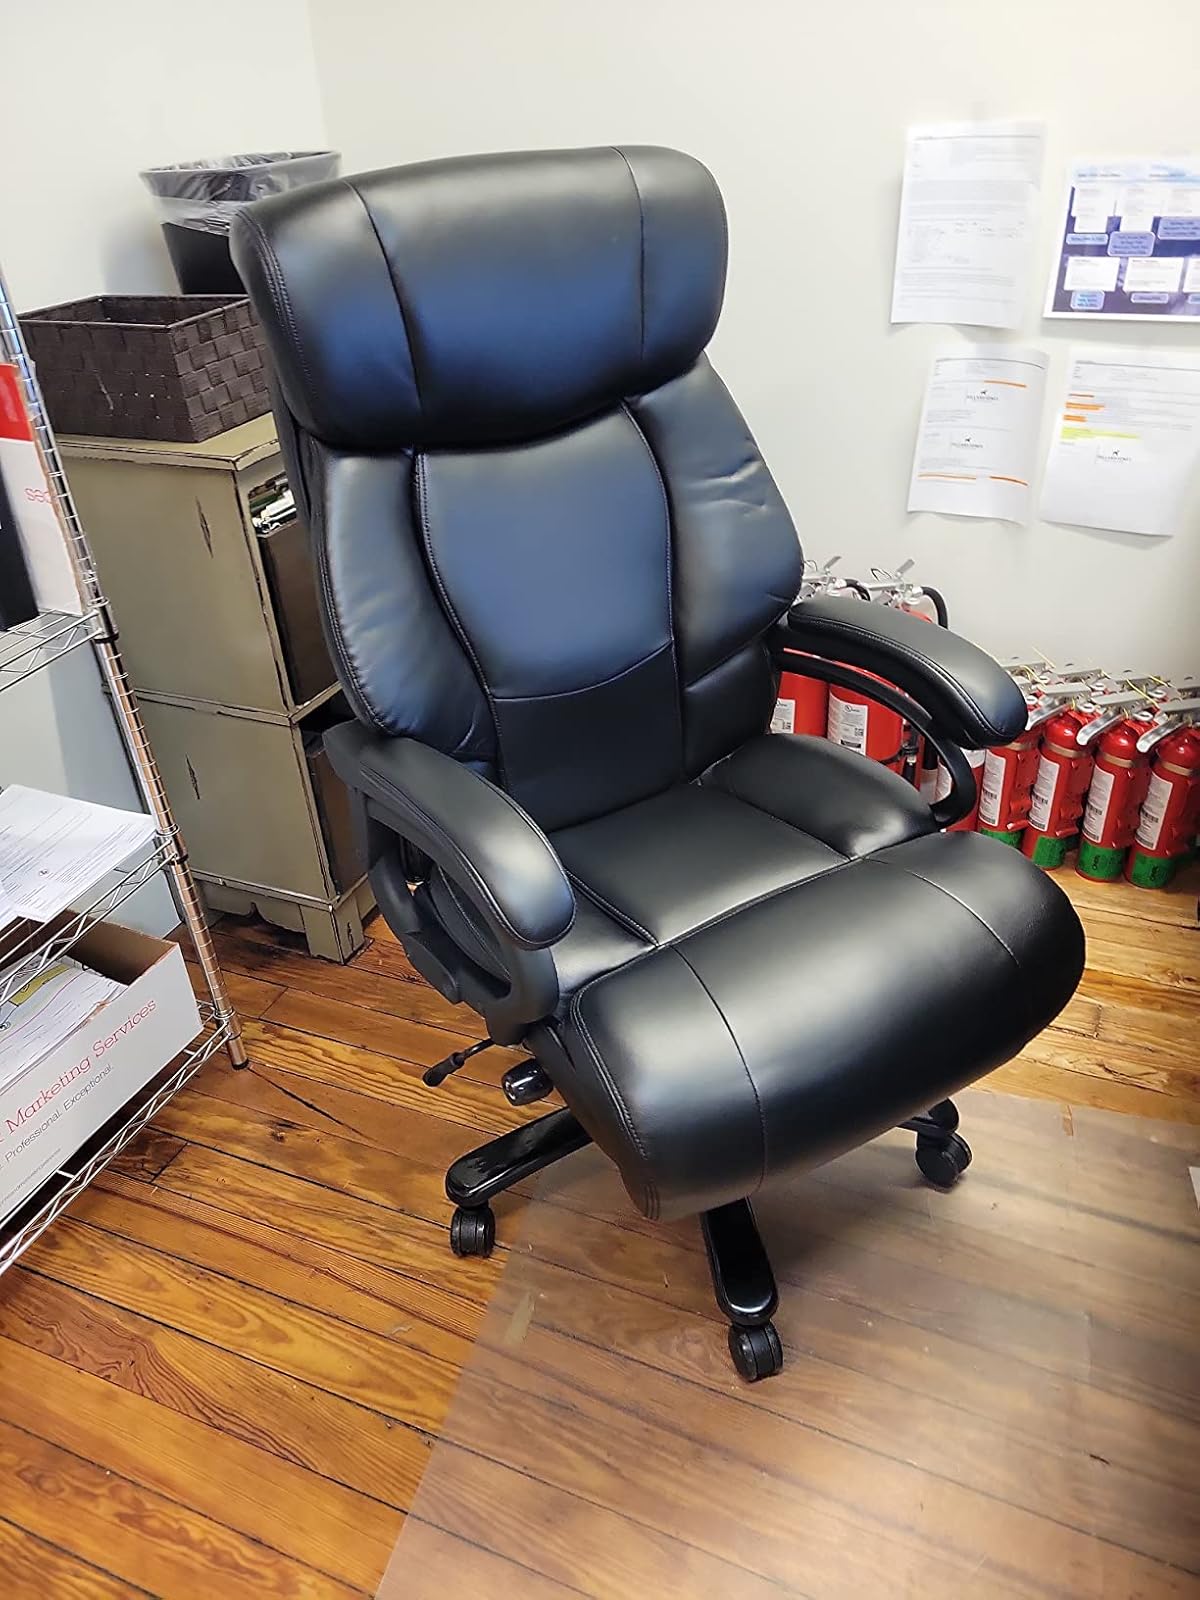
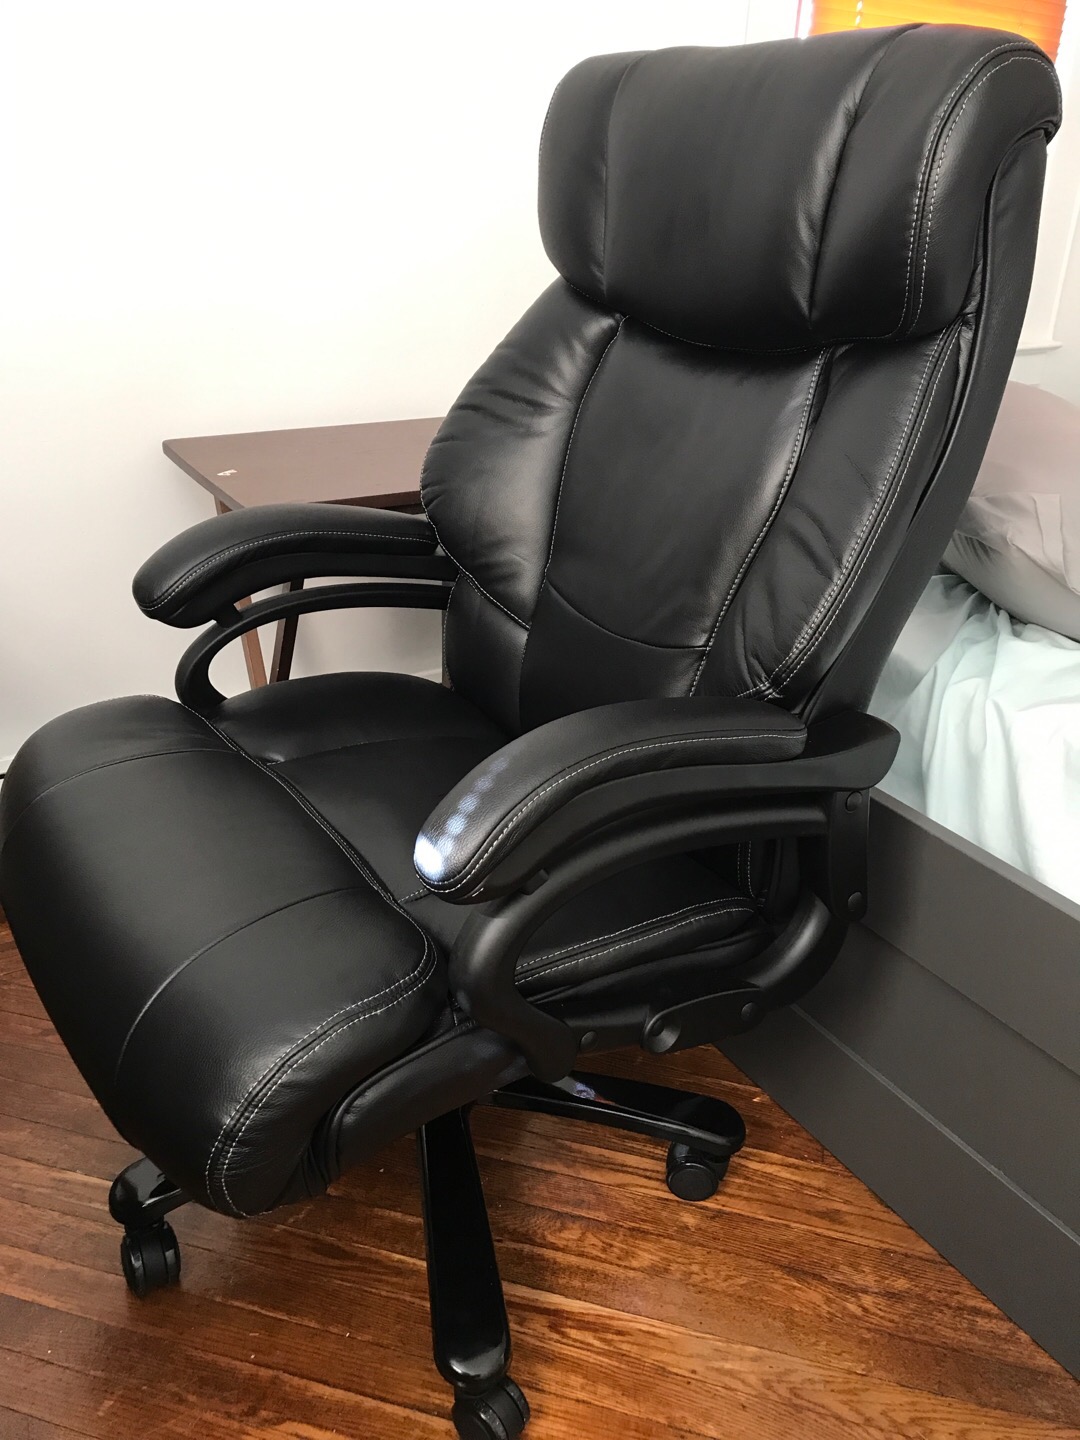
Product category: items_chair
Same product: yes